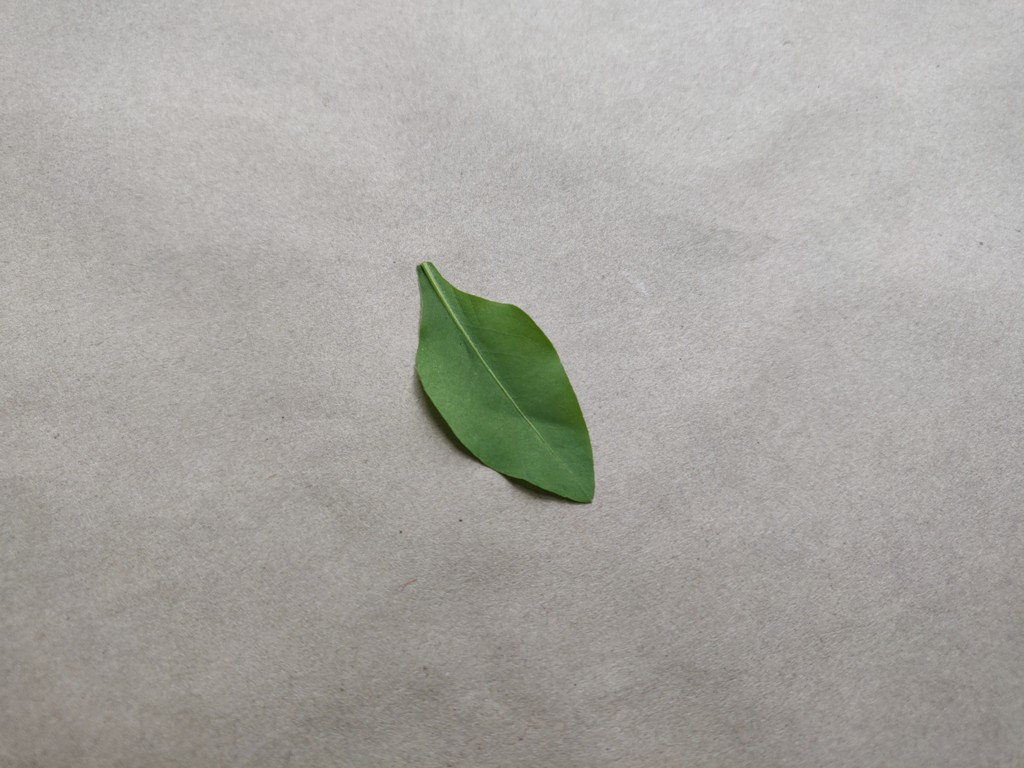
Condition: Healthy
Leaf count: single
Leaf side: back